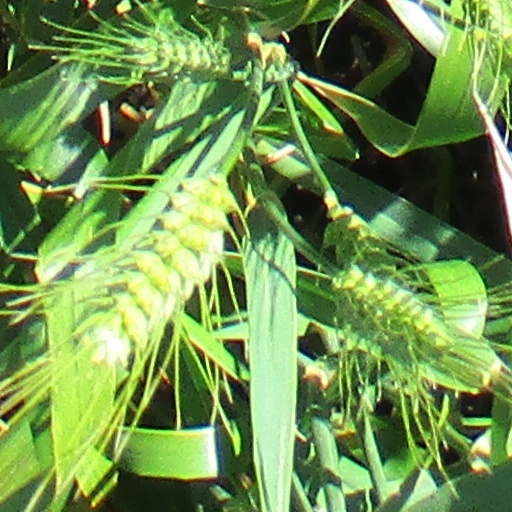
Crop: wheat